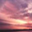
Label: cloud